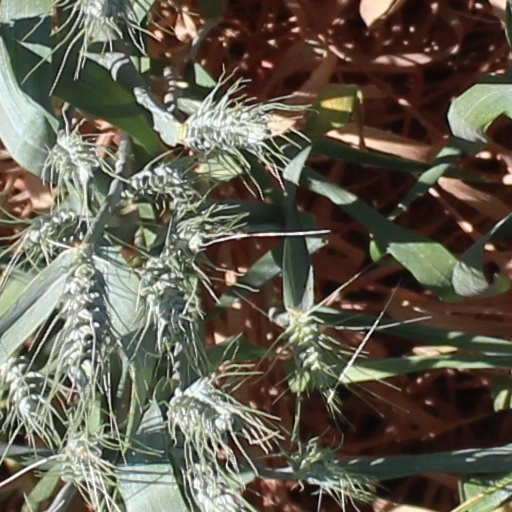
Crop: wheat